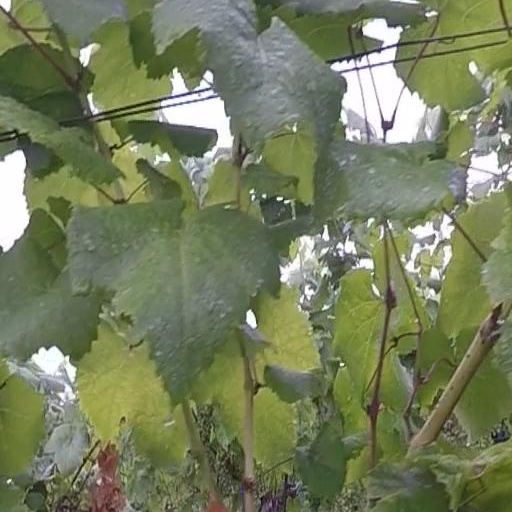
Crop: grape